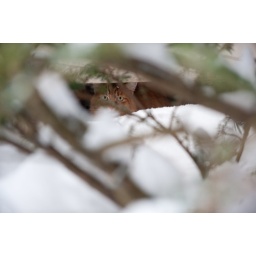
Gillie likes to sit under the kitchen porch and watch the birds at the feeder.Merry Christmas, everyone.